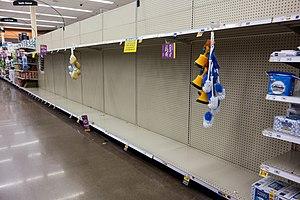
La rupture de stock momentanée désigne le fait qu'un stock est épuisé ce qui rend momentanément indisponible la référence du produit habituellement à la vente.
La pandémie de Covid-19 en 2020 a d'importantes conséquences sanitaires, mais aussi économiques, financières, sociales, culturelles, environnementales et politiques.